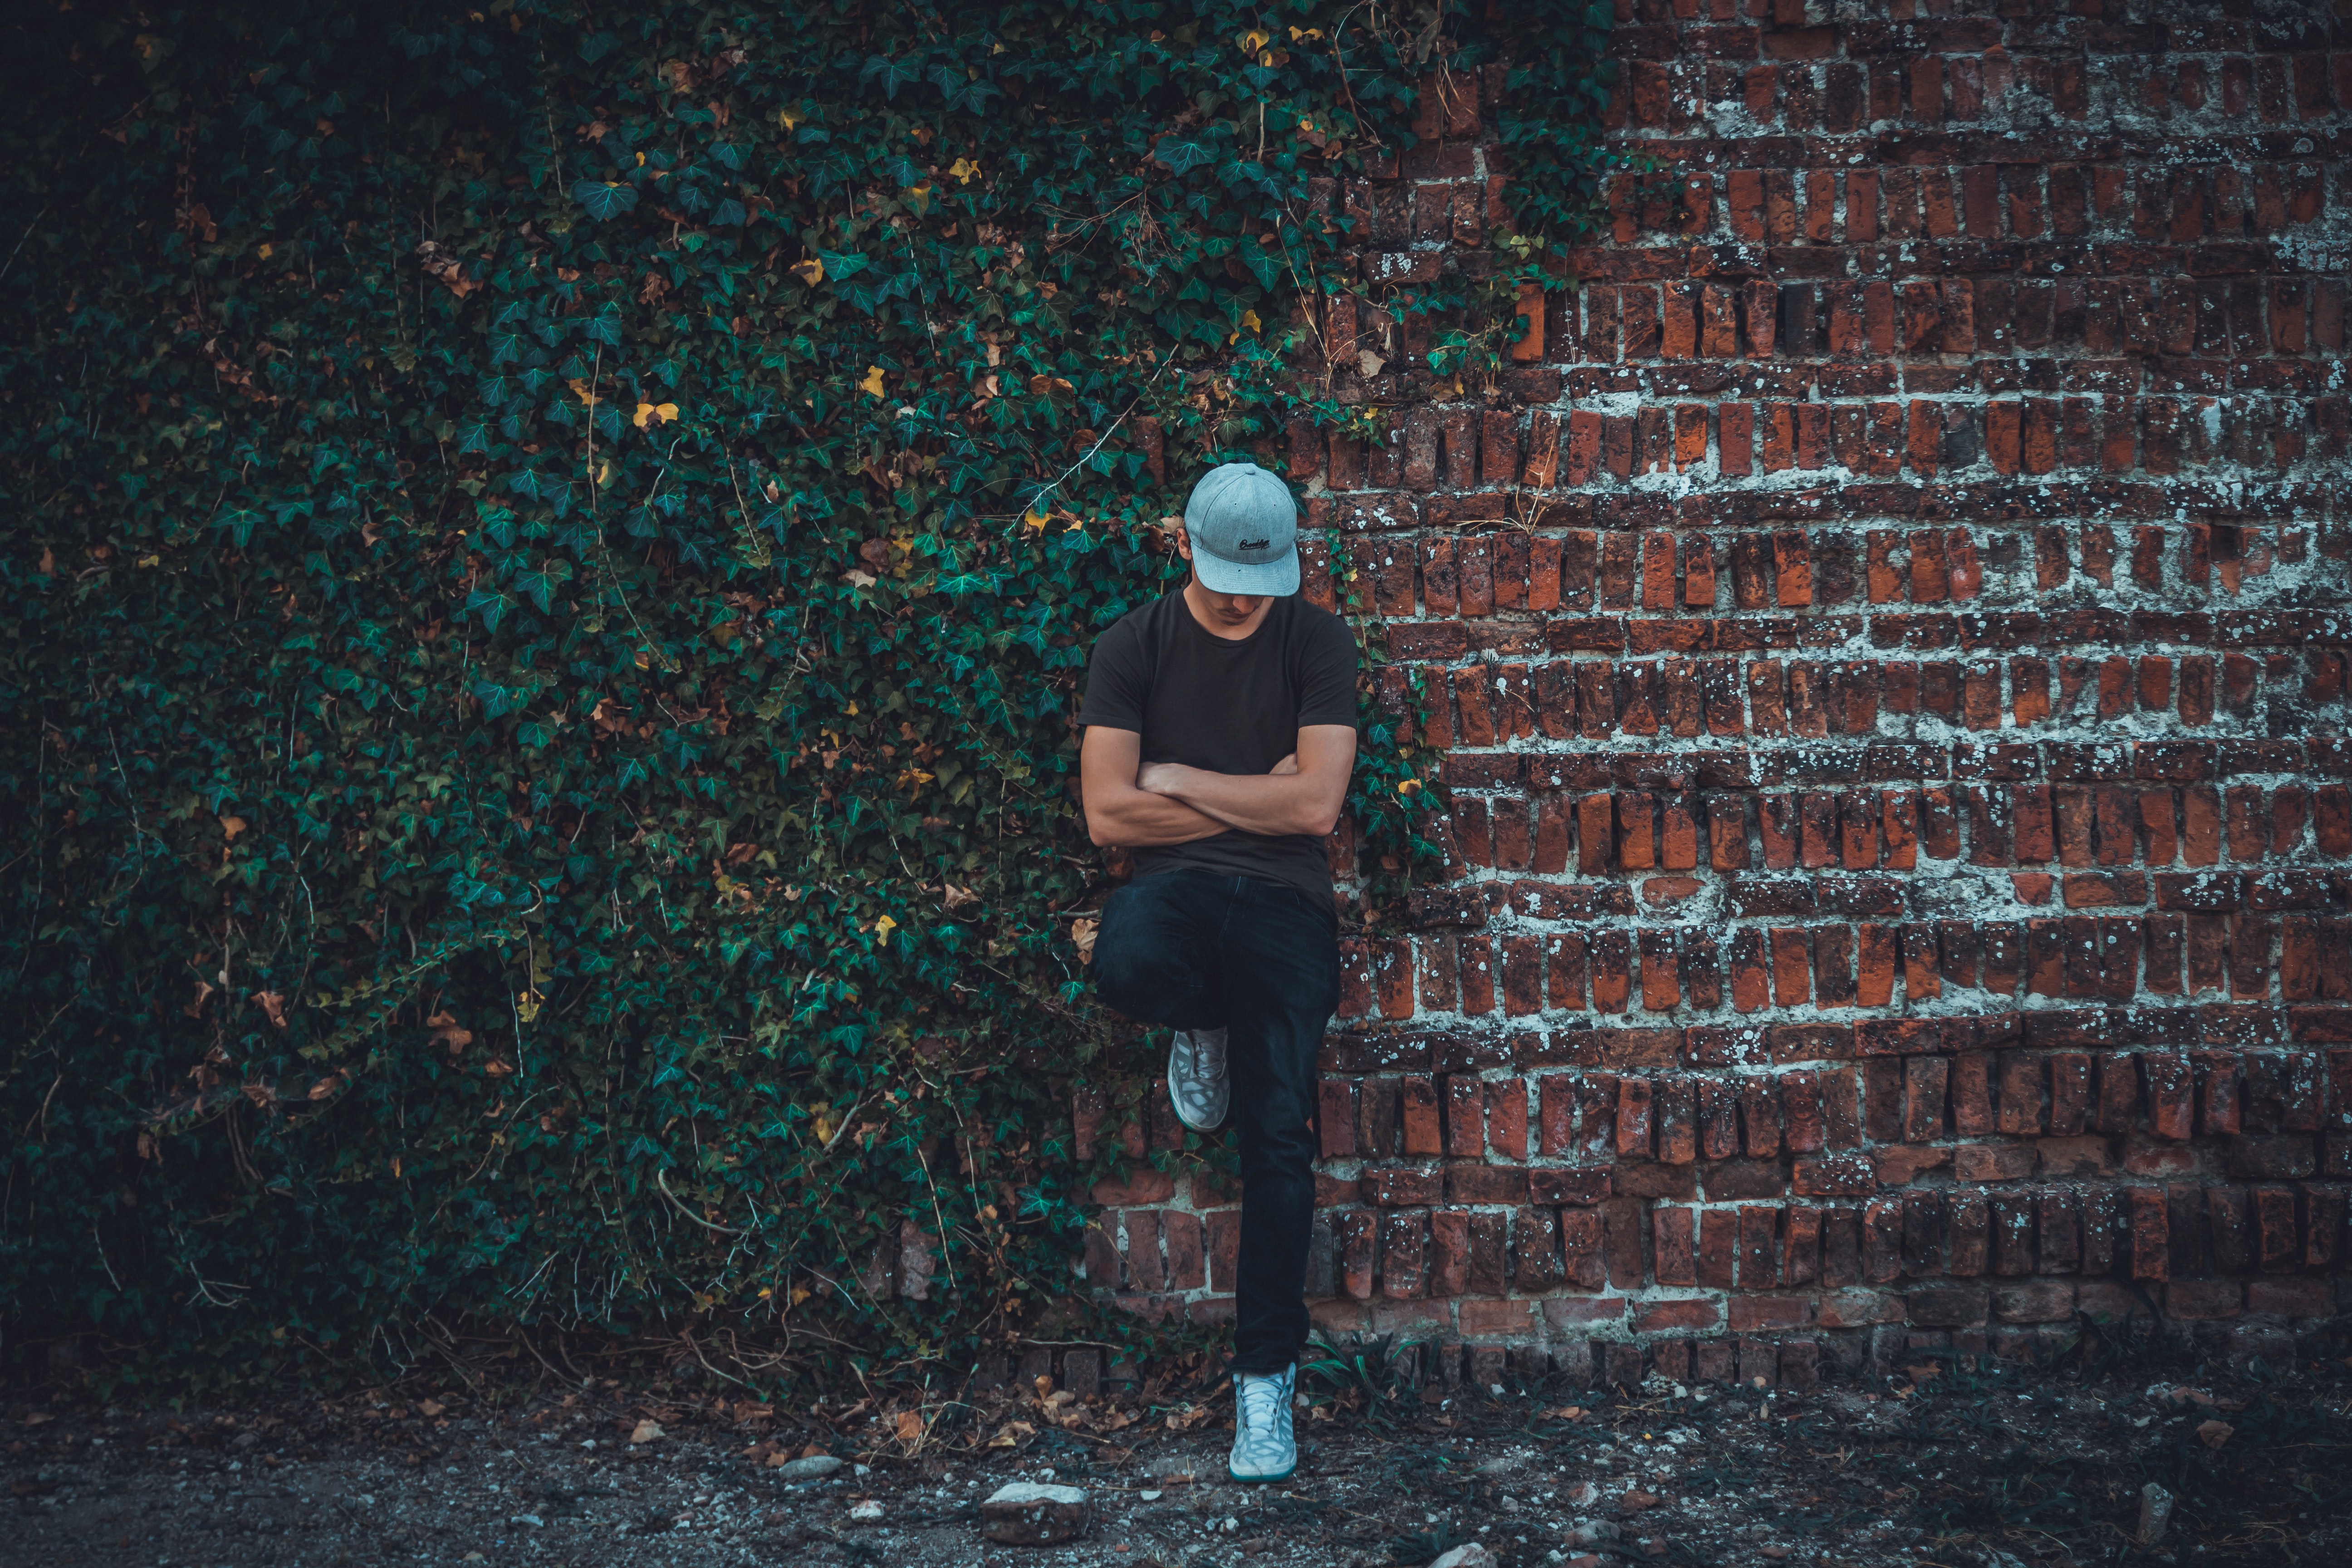
wall, darkness, light, snapshot, photography, tree, standing, girl, fun, night